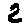
Label: 2